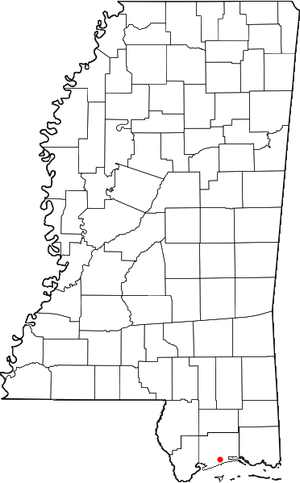
Gulfport (Mississippi)
Gulfports beliggenhed i Mississippi
Gulfport er hovedstad i den amerikanske delstat Mississippi. I 2000 havde byen 71.127 indbyggere. Byen er administrativt centrum i det amerikanske county Harrison County.